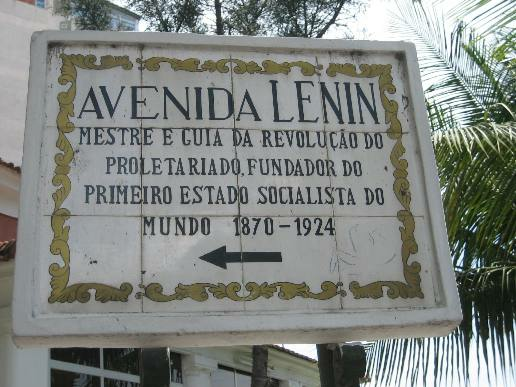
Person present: No